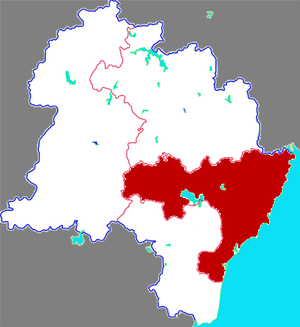
Le district de Donggang est une subdivision administrative de la province du Shandong en Chine. Il est placé sous la juridiction de la ville-préfecture de Rizhao.